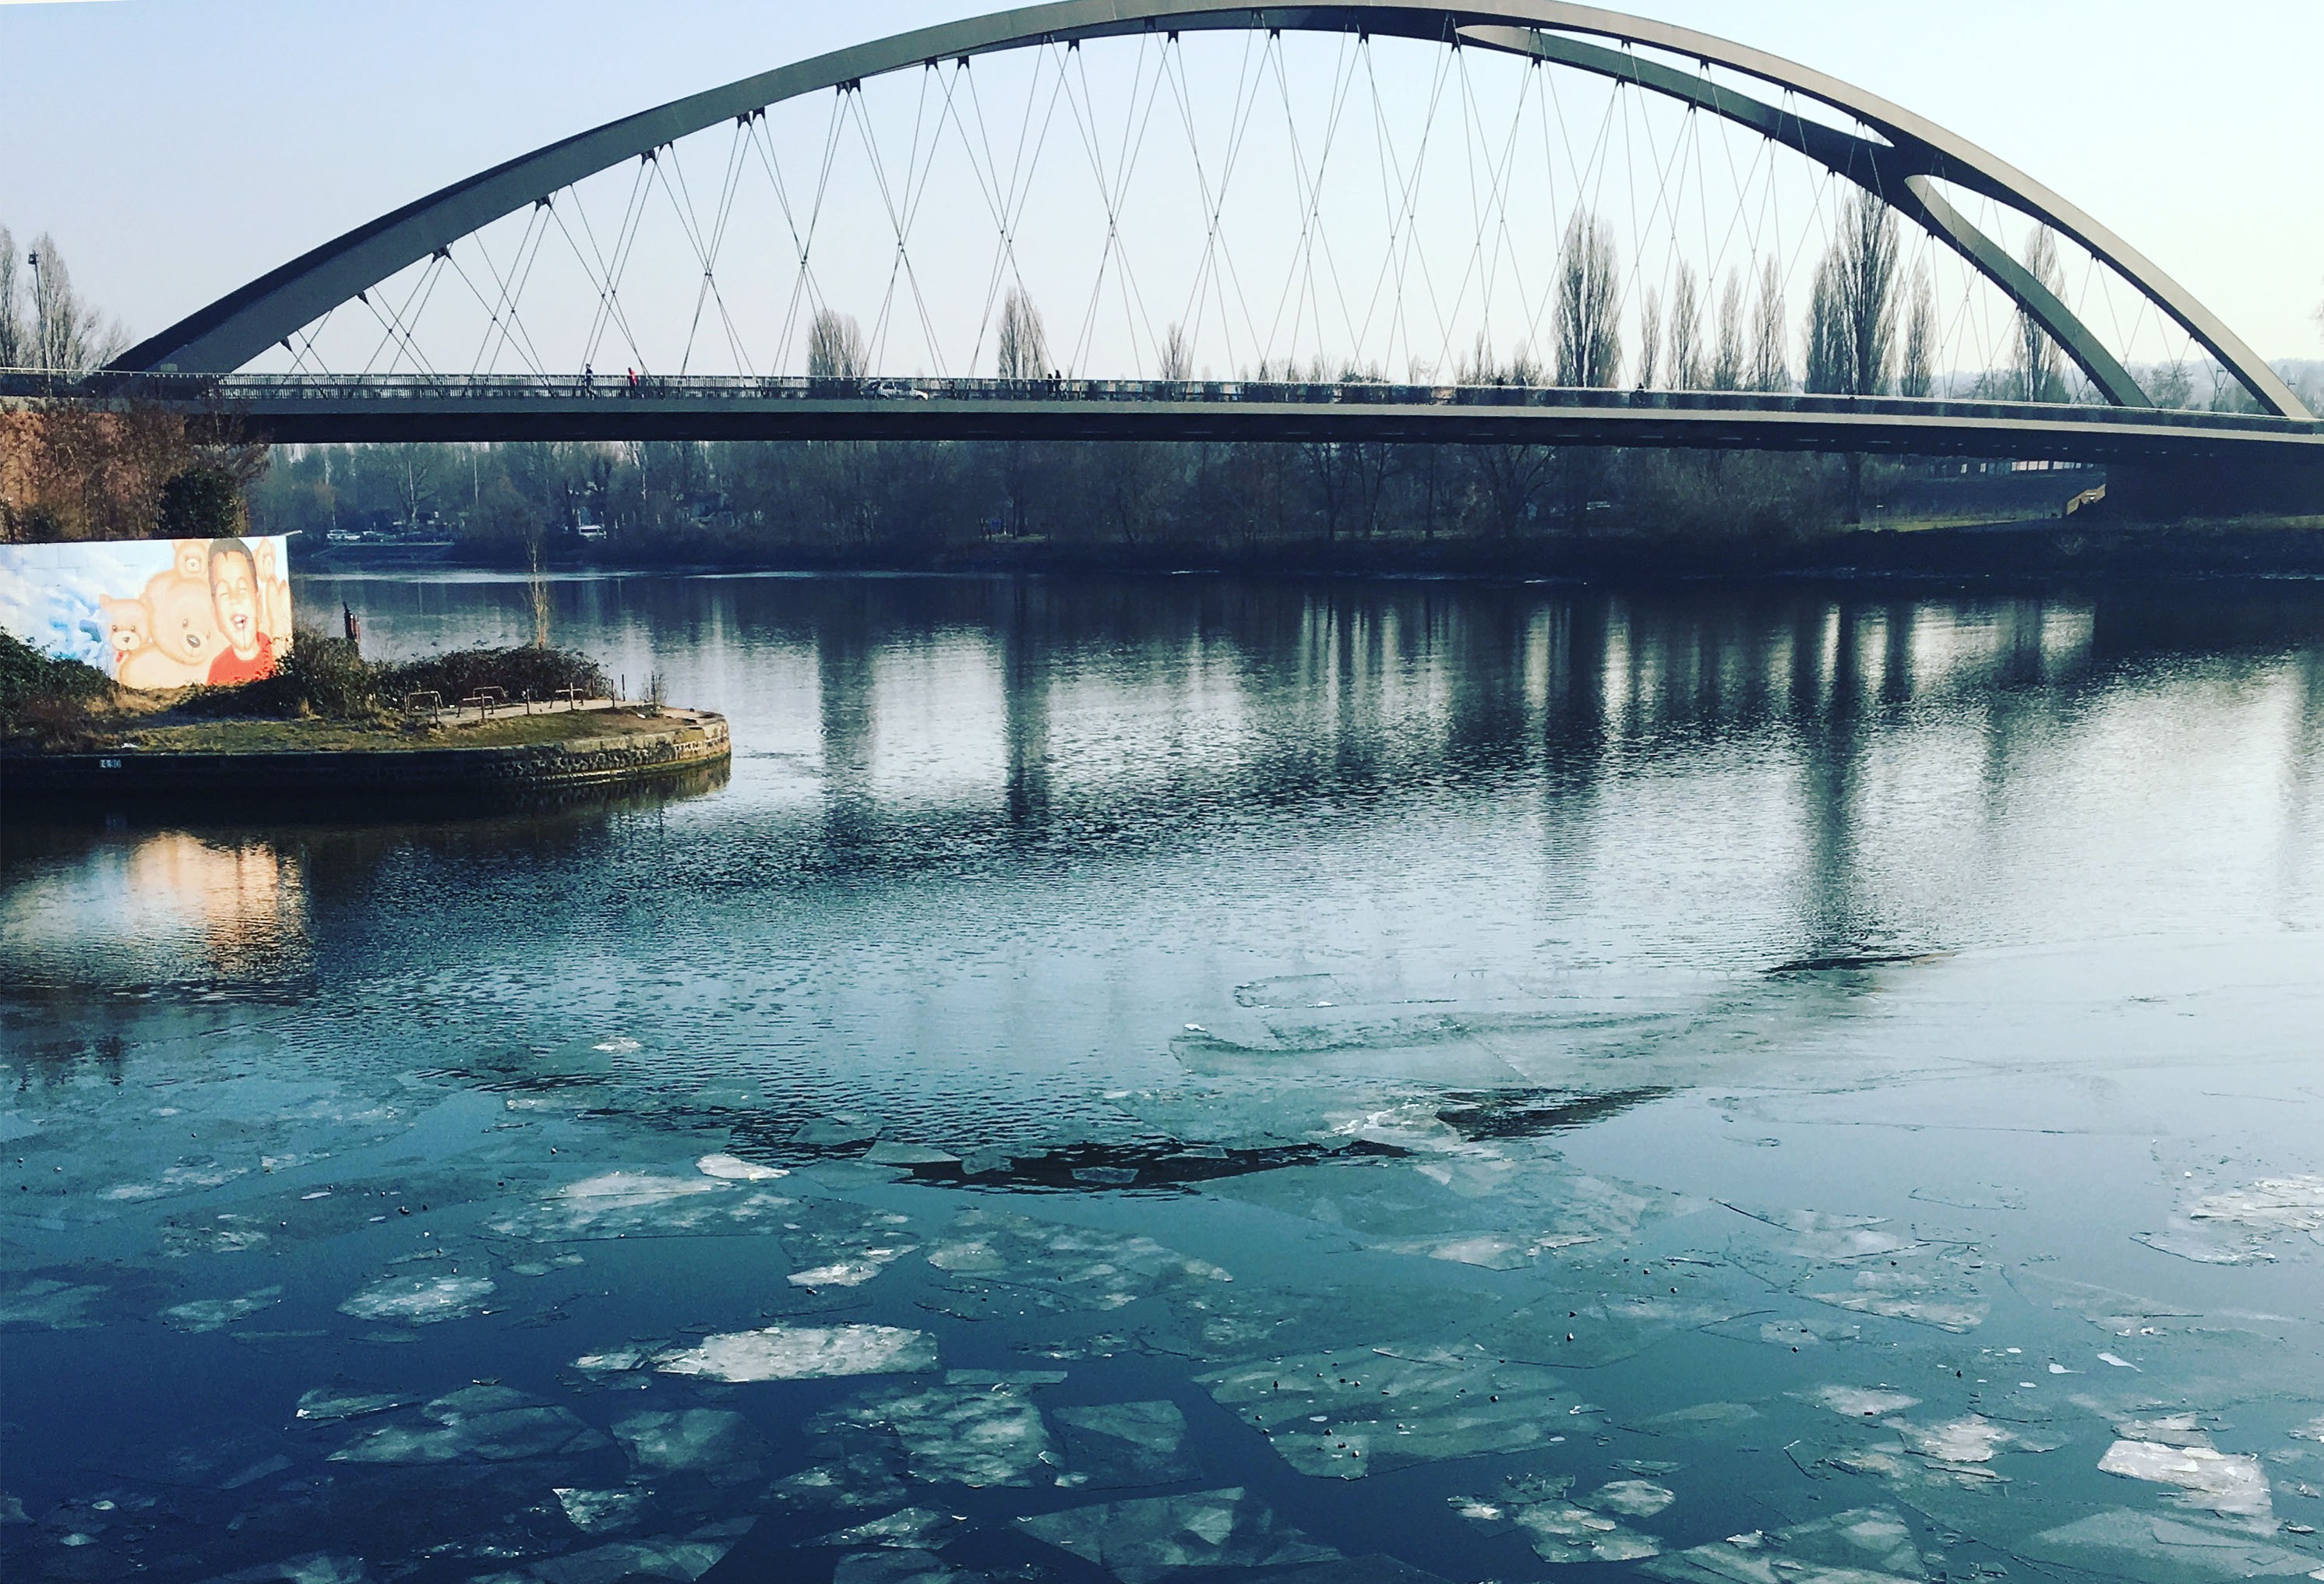
water, bridge, river, reflection, waterway, main, frankfurt, ice floes, frankfurt main, arch bridge